MUH Arla

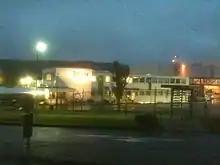
MUH factory in Pronsfeld

MUH Arla is a cooperative dairy firm with its head office in Pronsfeld in the county of Bitburg-Prüm in the German state of Rhineland-Palatinate. In 2011 it processed 1,317 million kilograms of milk, that had been supplied by 2,442 milk producers (as at 31 December 2011) from the regions of the Eifel, Moselle, the Rhineland, the Lower Rhine, the Bergisches Land, Belgium and Luxembourg. The cooperative has over 48 filling sites that produce over a billion cartons annually. In October 2012, It was reported that, Muh and Arla merged into Germany's third-largest dairy. In September 2017, Arla Foods would be expecting growth at the Eifel site Pronsfeld.